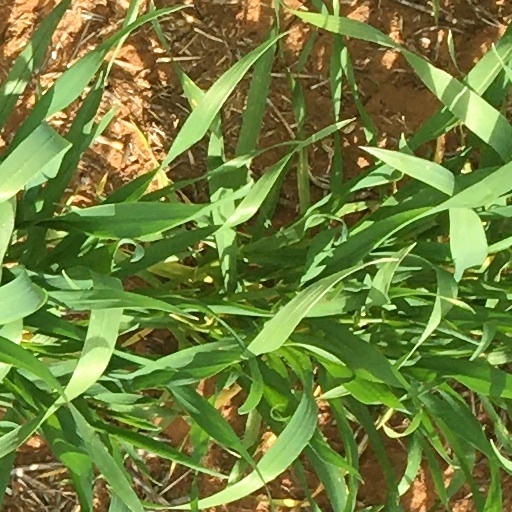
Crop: wheat